William Greene (governor)

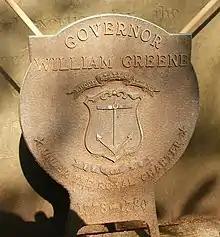
Governor William Greene Jr. grave medallion

William Greene Jr. (August 16, 1731November 29, 1809) was an American Statesman who served as the second governor of the state of Rhode Island, serving in this capacity for eight years, five of which were during the American Revolutionary War. From a prominent Rhode Island family, his father, William Greene Sr., had served 11 terms as a colonial governor of Rhode Island. His great-grandfather, John Greene Jr. served for ten years as deputy governor of the colony, and his great-great-grandfather, John Greene Sr. was a founding settler of both Providence and Warwick.